Pedro Malón de Chaide

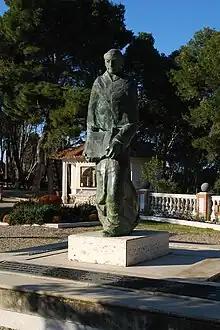

Pedro Malón de Chaide (1530–1589) was a Spanish religious writer whose works resemble literature from the Renaissance era.